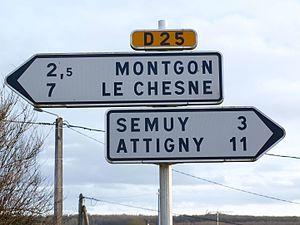
Neuville-Day (Ardennes, France)
La signalisation routière de direction en France vise à donner aux usagers de la route les informations suffisantes pour, d’une part se rendre d’un point à un autre, tant dans le cadre d’un trajet sur une longue distance que pour un trajet entre lieux proches et, d’autre part, à un carrefour donné, de se situer par rapport aux localités les plus proches.